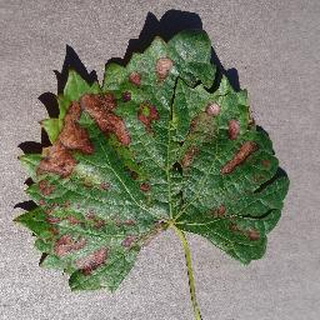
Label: grape_esca_black_measles